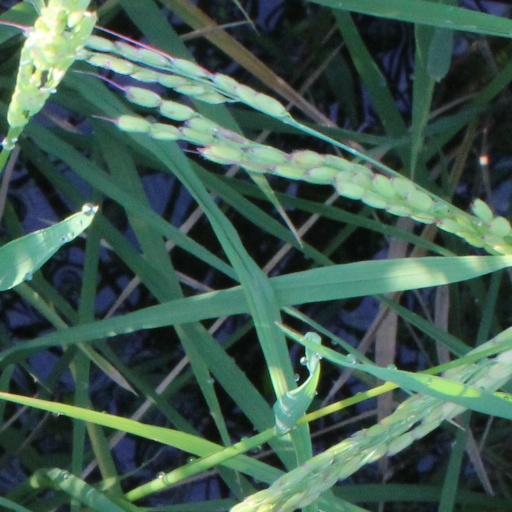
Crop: rice